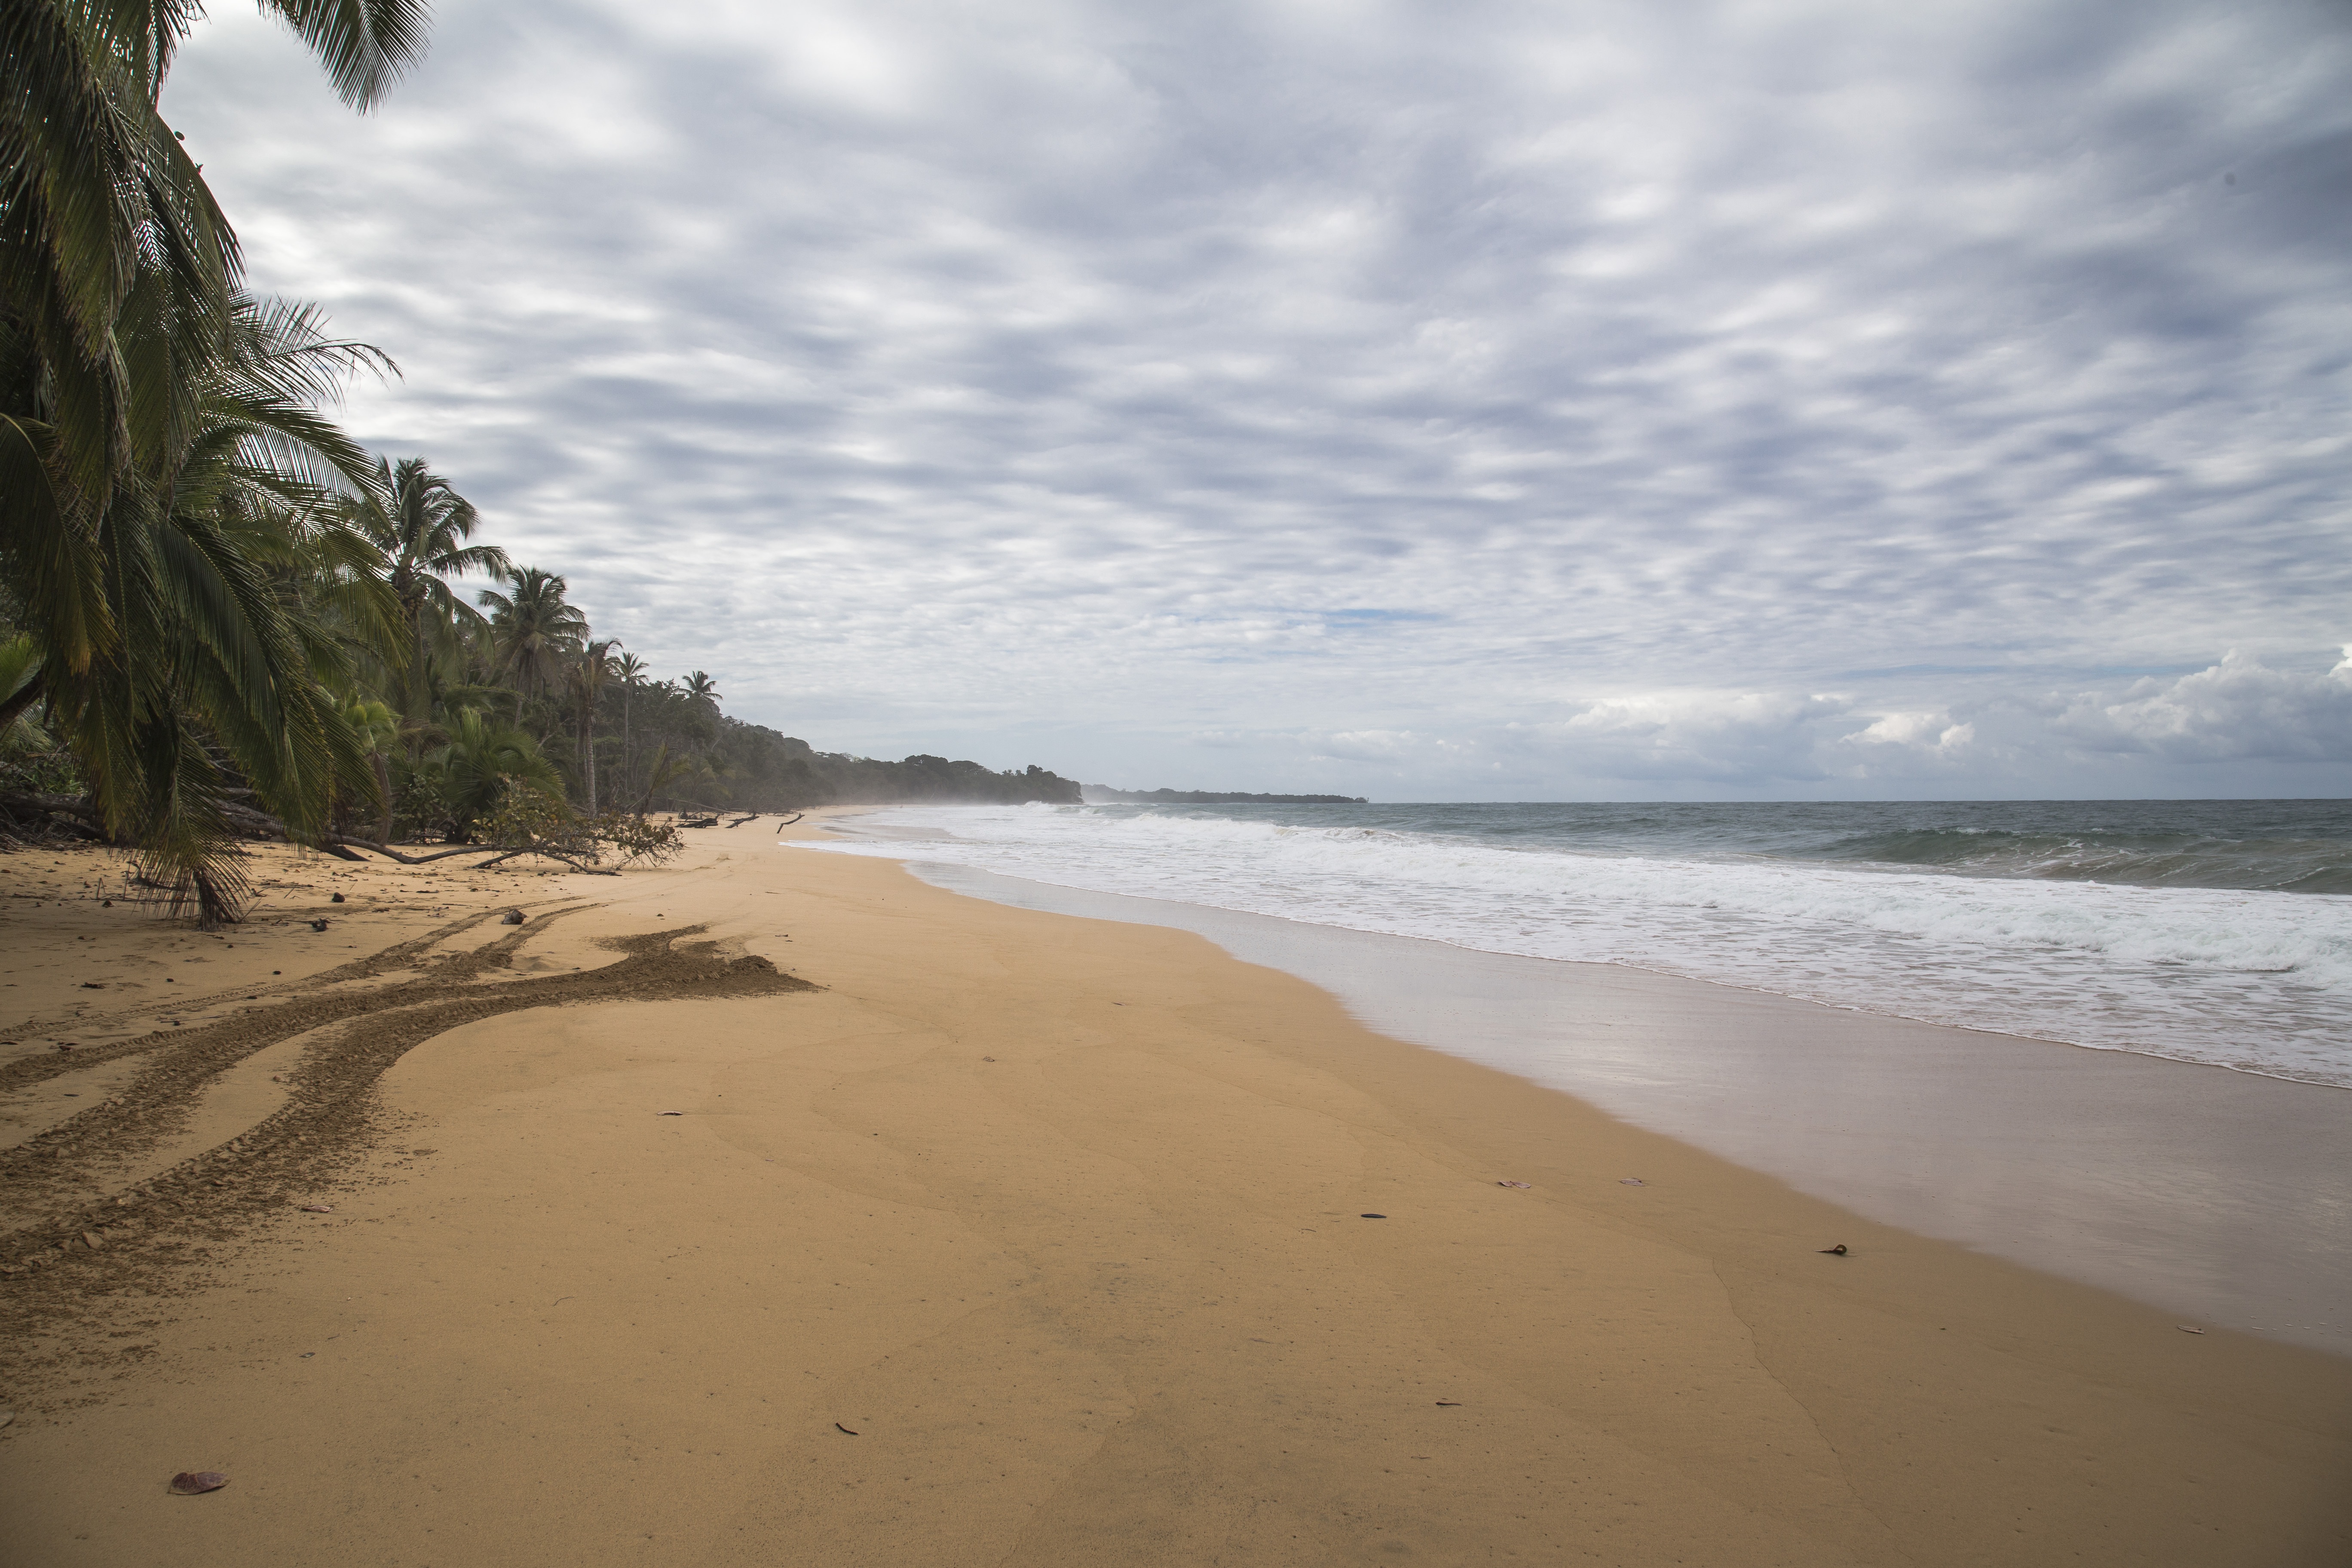
beach, landscape, sea, coast, tree, water, nature, sand, ocean, horizon, sky, cloudy, shore, wave, summer, vacation, travel, coastline, orange, relax, paradise, palm, tropical, seascape, holiday, bay, island, rest, tourism, material, body of water, exotic, cape, nobody, beach sand, wind wave